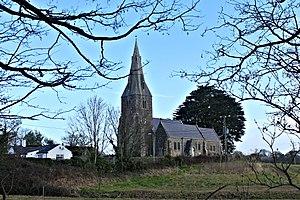
Llanfaes est un village du pays de Galles. Il est situé dans le sud-est de l'île d'Anglesey, à l'entrée du détroit de Menai.